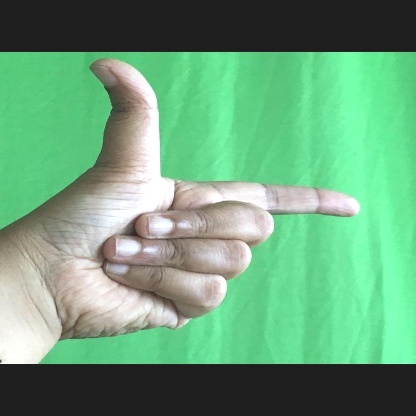
Mudra: Chandrakala